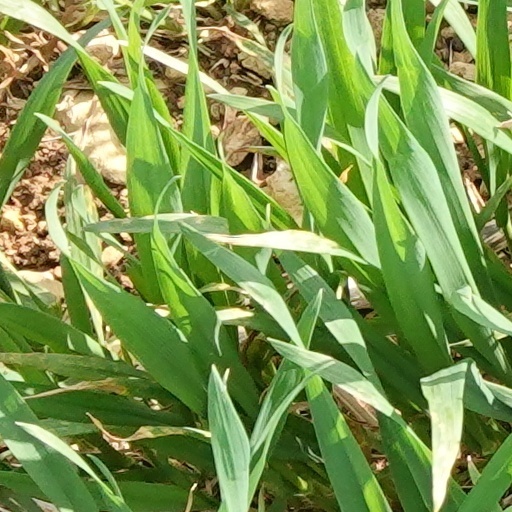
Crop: wheat